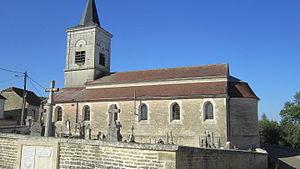
Bissey-la-Côte (Côte-d'Or)
Bissey-la-Côte est une commune française située dans le canton de Châtillon-sur-Seine du département de la Côte-d'Or en région Bourgogne-Franche-Comté.